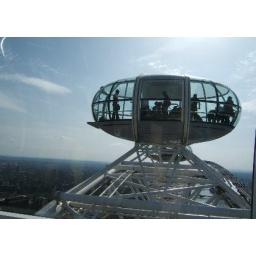
ha ha look at those idiots in a glass box on a hot sunny... oh.